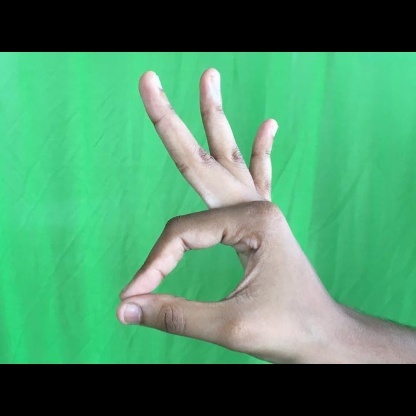
Mudra: Hamsasyam